Women in the United States Marine Corps

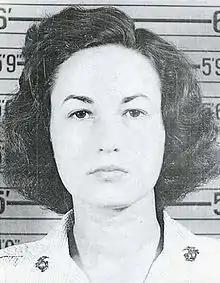
Bea Arthur's U.S. Marine Corps photo; she served during World War II.

The Marine Corps created the Marine Corps Women's Reserve in 1943, during America's involvement in World War II. Ruth Cheney Streeter was its first director. Over 20,000 women Marines served in World War II, in over 225 different specialties, filling 85 percent of the enlisted jobs at Headquarters Marine Corps and comprising one-half to two-thirds of the permanent personnel at major Marine Corps posts.